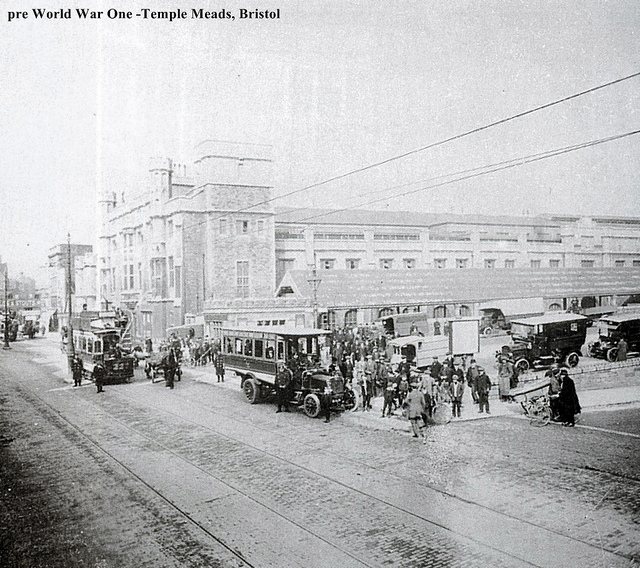
Antique black and white photograph of a bus station